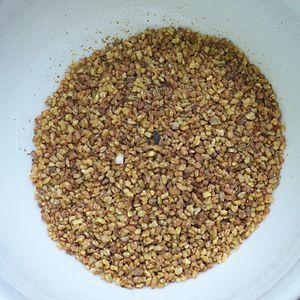
Grains de sarrasin de Tartarie (fagopyrum tataricum) de Mongolie intérieure prêts à être cuits. 中文: 内蒙古熟荞麦（fagopyrum tataricum）仁。
Le sarrasin de Tartarie ou « blé » noir fourrager est une plante de la famille des Polygonaceae.